Marina Shimanskaya

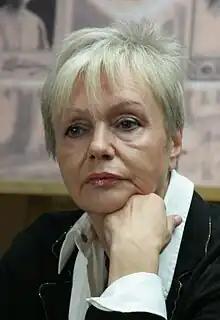
Marina Shimanskaya in 2012

Marina Mechislavovna Shimanskaya (born 27 October 1955) is a Russian actress, pedagogue and theatre teacher.